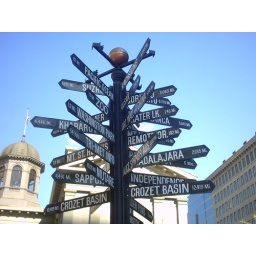
This is a street sign in Pioneer Square, Portland, Oregon, which illustrates many rays, including opposite rays